Kevin Evans (cricketer)

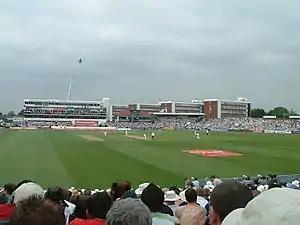
Evans took his career best first-class figures of 6/40 at Old Trafford in 1997

An all-rounder, Evans was able to provide valuable runs down the batting order, though he had mixed seasons and struggles with consistency. His most successful season with the bat in first-class cricket came in 1990 when he scored 738 runs at an average of 46.12, including making his maiden century against Somerset, which followed on from a duck he had made earlier in the match. His batting average mostly stuck around in the twenties and he only had an average higher than thirty in three seasons. It was a similar story with the ball for Evans in his first-class career, with him not taking a five wicket haul until the 1991 season. Typically, his bowling average season-to-season fluctuated in the late twenties to mid-thirties. He took 40 wickets or more in a season on three occasions, with the 1997 season being his most successful with 45 wickets at an average of 28.37 (though he did take 48 wickets in 1992, but at a higher average), which included his career best figures of 6/40 which came against Lancashire. Evans played a total of 161 first-class matches for Nottinghamshire between 1984 and 1999, scoring 4,198 runs at an average of 23.85, with a high score of 104, one of three centuries along with 21 half centuries he made. An able fielder, he also took 111 catches. Evans along with West Indian Jimmy Adams holds the record for the 9th wicket for Nottinghamshire with a partnership of 170. With the ball, he took 364 wickets at an average of 33.23, with best figures of 6/40, one of ten five wicket hauls he took.